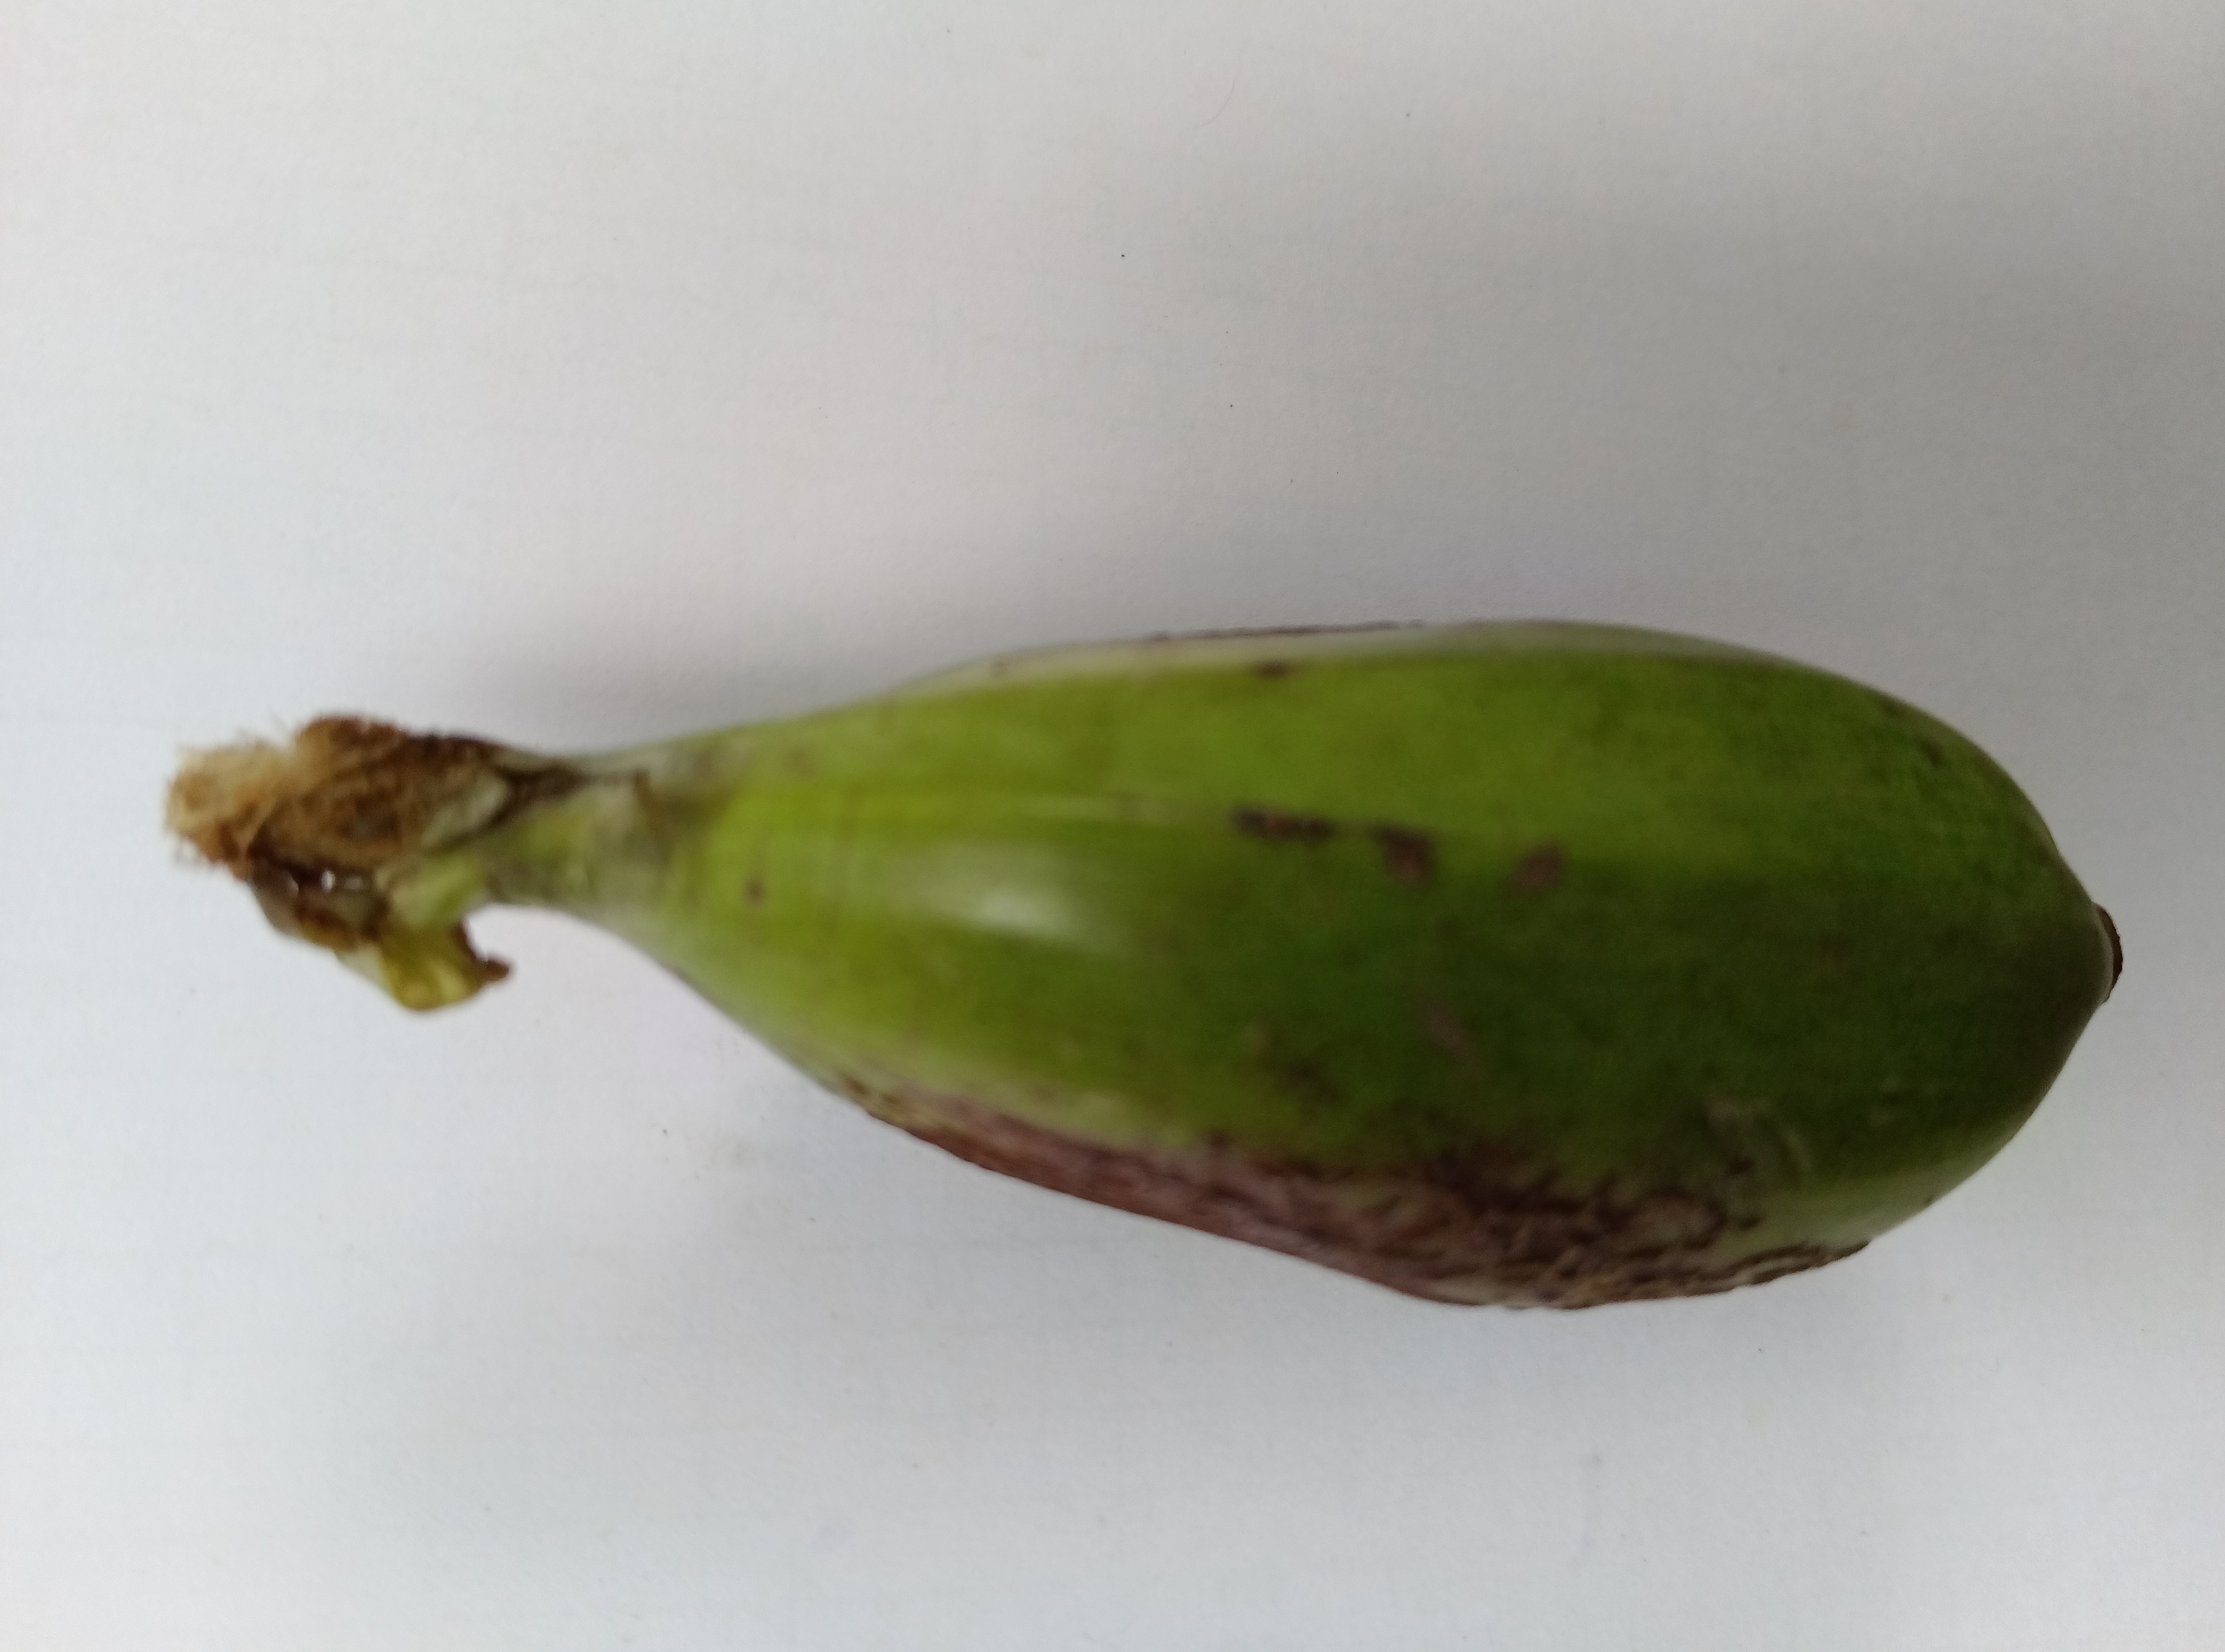
Banana variety: Bichi